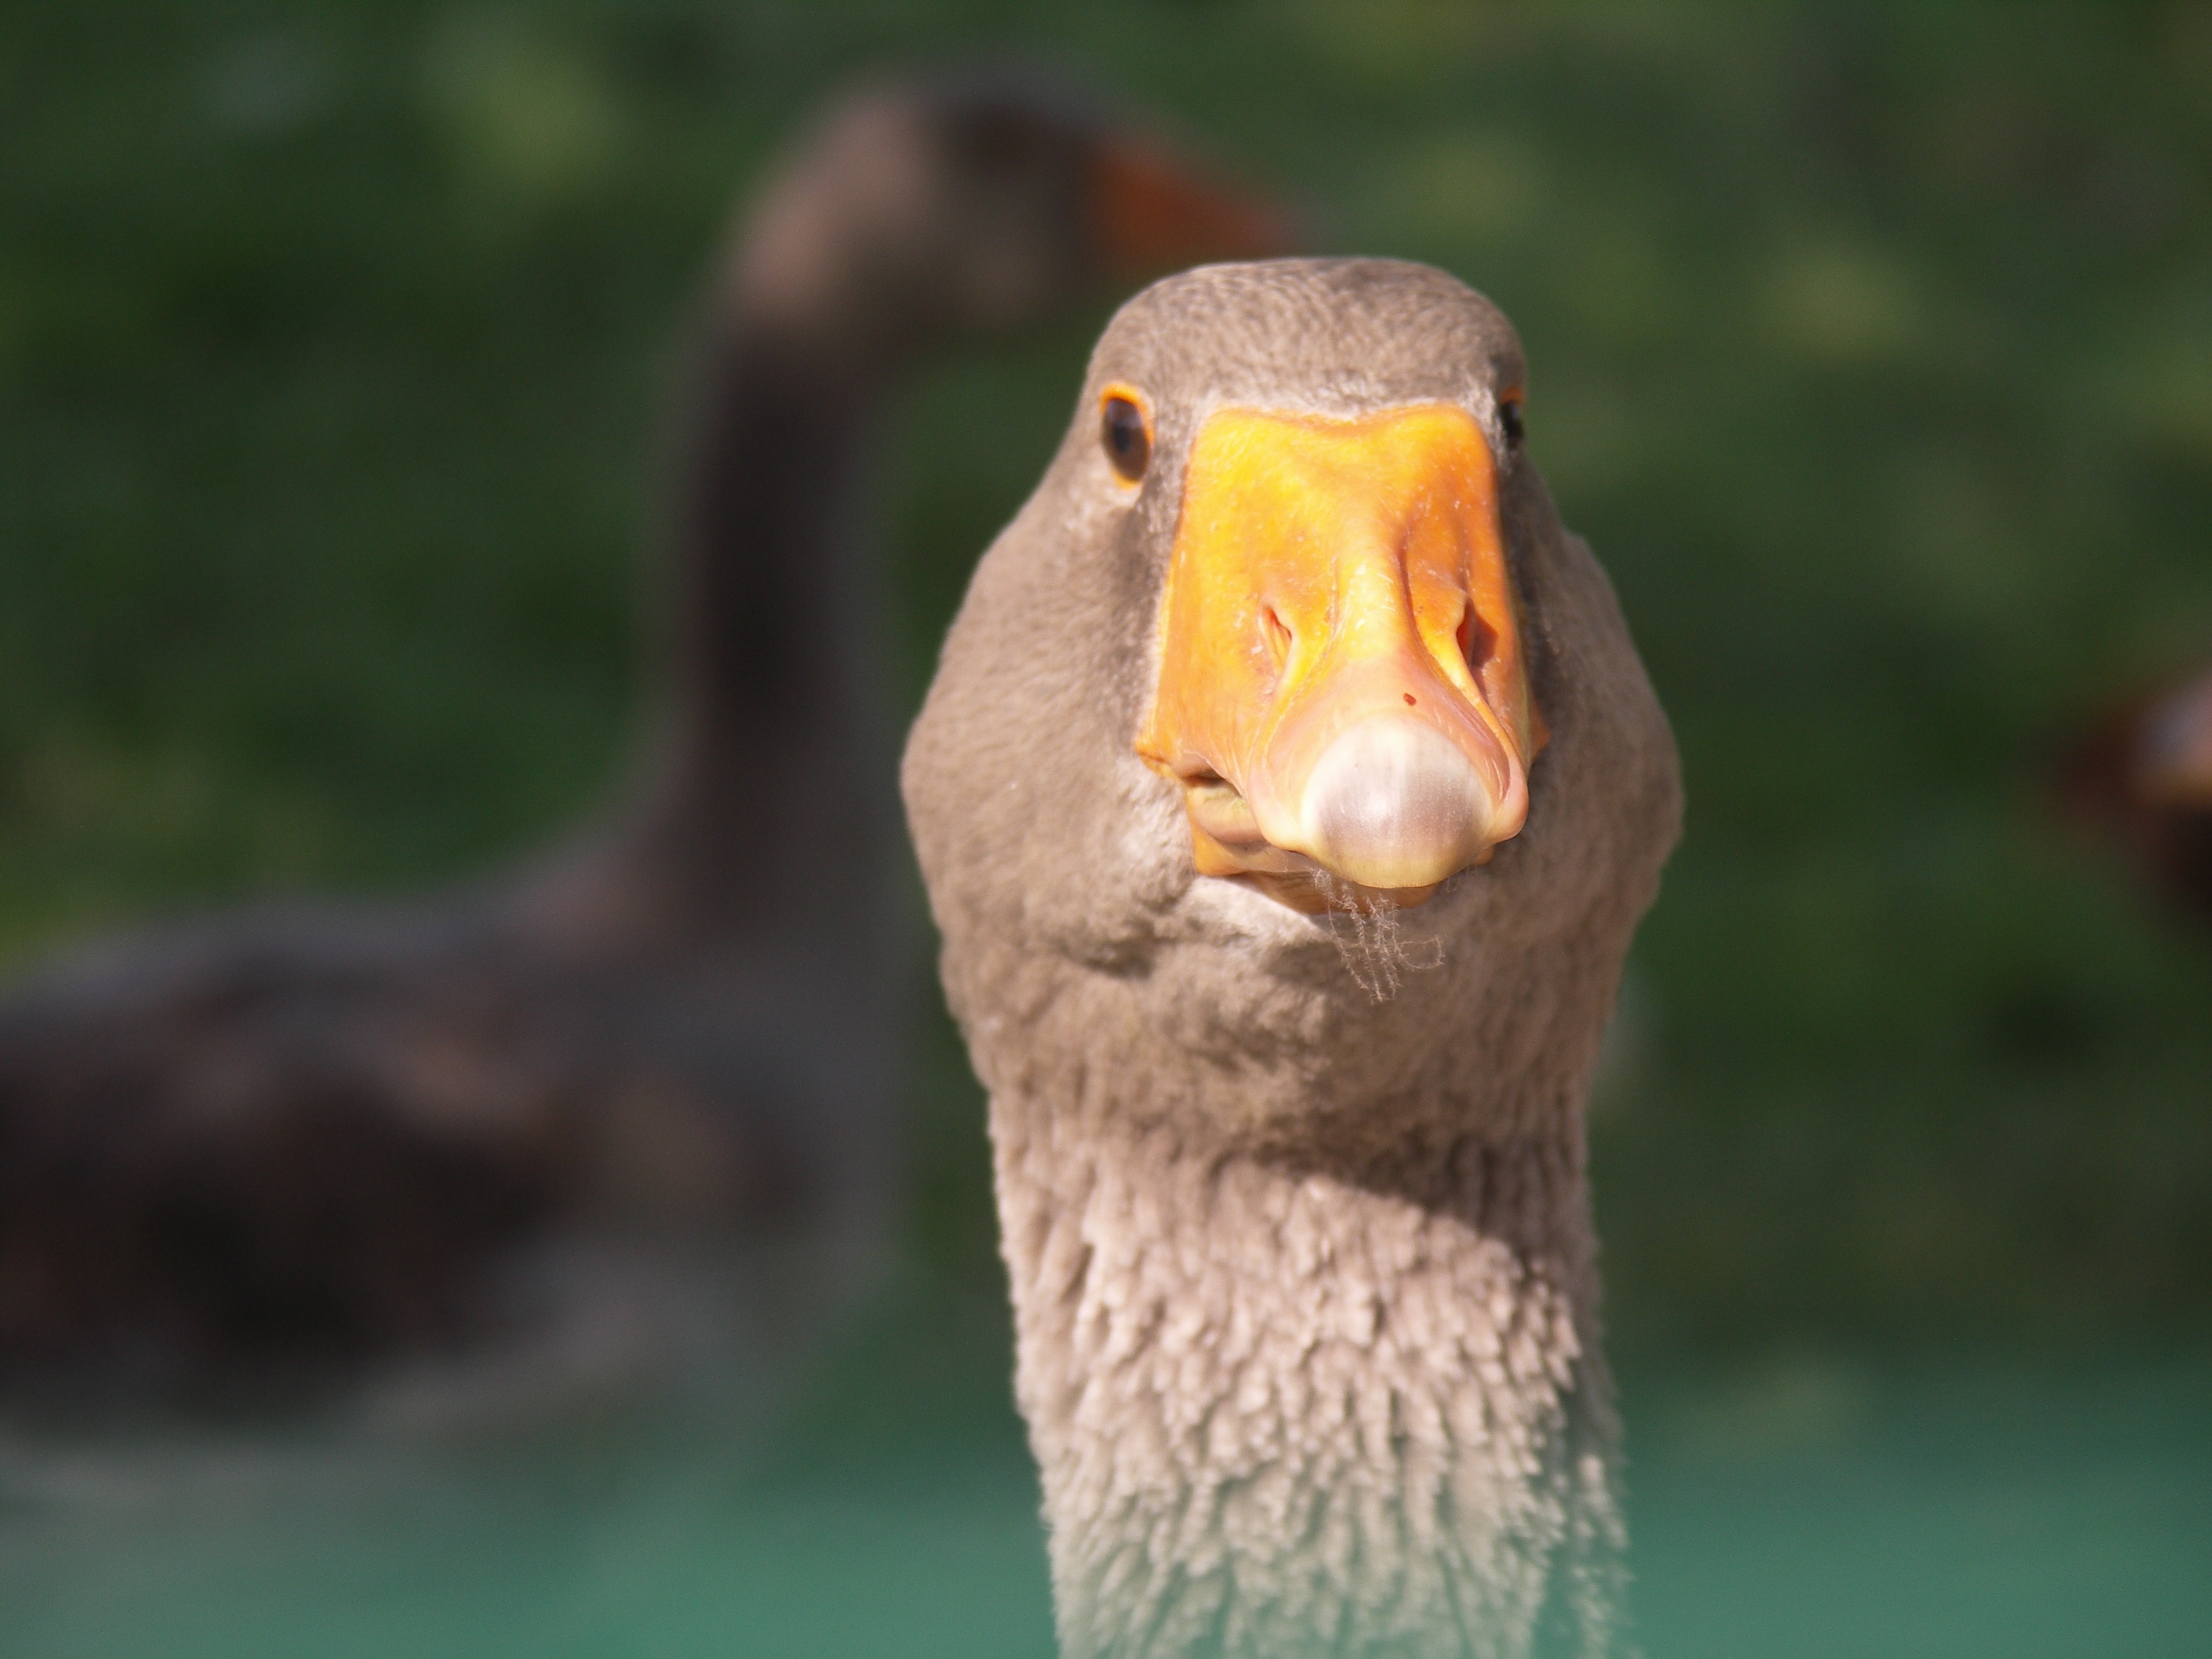
nature, bird, animal, wildlife, beak, fauna, close up, duck, goose, vertebrate, waterfowl, water bird, mallard, greylag goose, ducks geese and swans